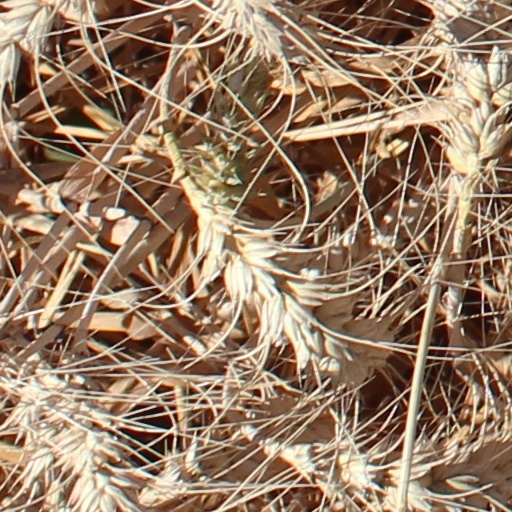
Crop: wheat